German Air Force

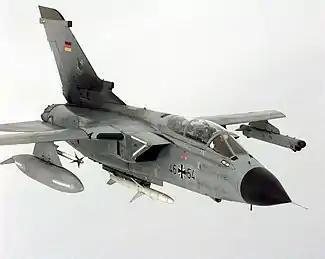

After German reunification in October 1990, the aircraft and personnel of the former GDR air force, the were taken. The remnants of the East German Air Force were placed under the newly formed 5th Air Force Division in Strausberg. In 1993, the division was renamed 3rd Air Force Division, moved to Gatow in Berlin and in 1995 assigned to NATO. By 1990, the East German plane markings had been replaced by the Air Force Iron Cross, the first time Soviet-built aircraft had served in a NATO air force. However, as the "Luftstreitkräfte der NVA" were supplied exclusively with Eastern Bloc-produced aircraft, such as the Sukhoi Su-17, MiG-21, MiG-23 and MiG-29 fighters, most of the equipment was not compatible with the West German NATO equipment and therefore taken out of service and sold or given to new members of NATO in Eastern Europe, such as Poland and the Baltic states.